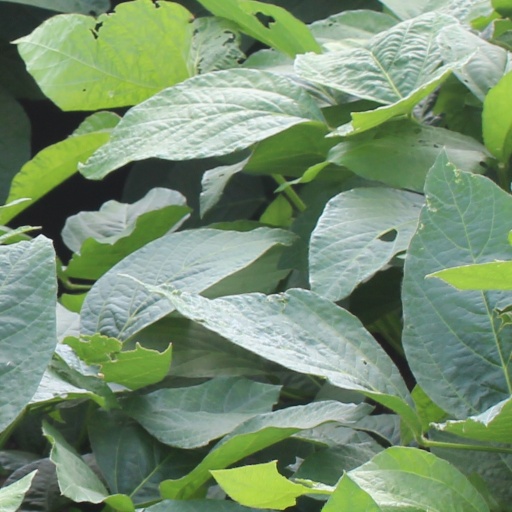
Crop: soybean